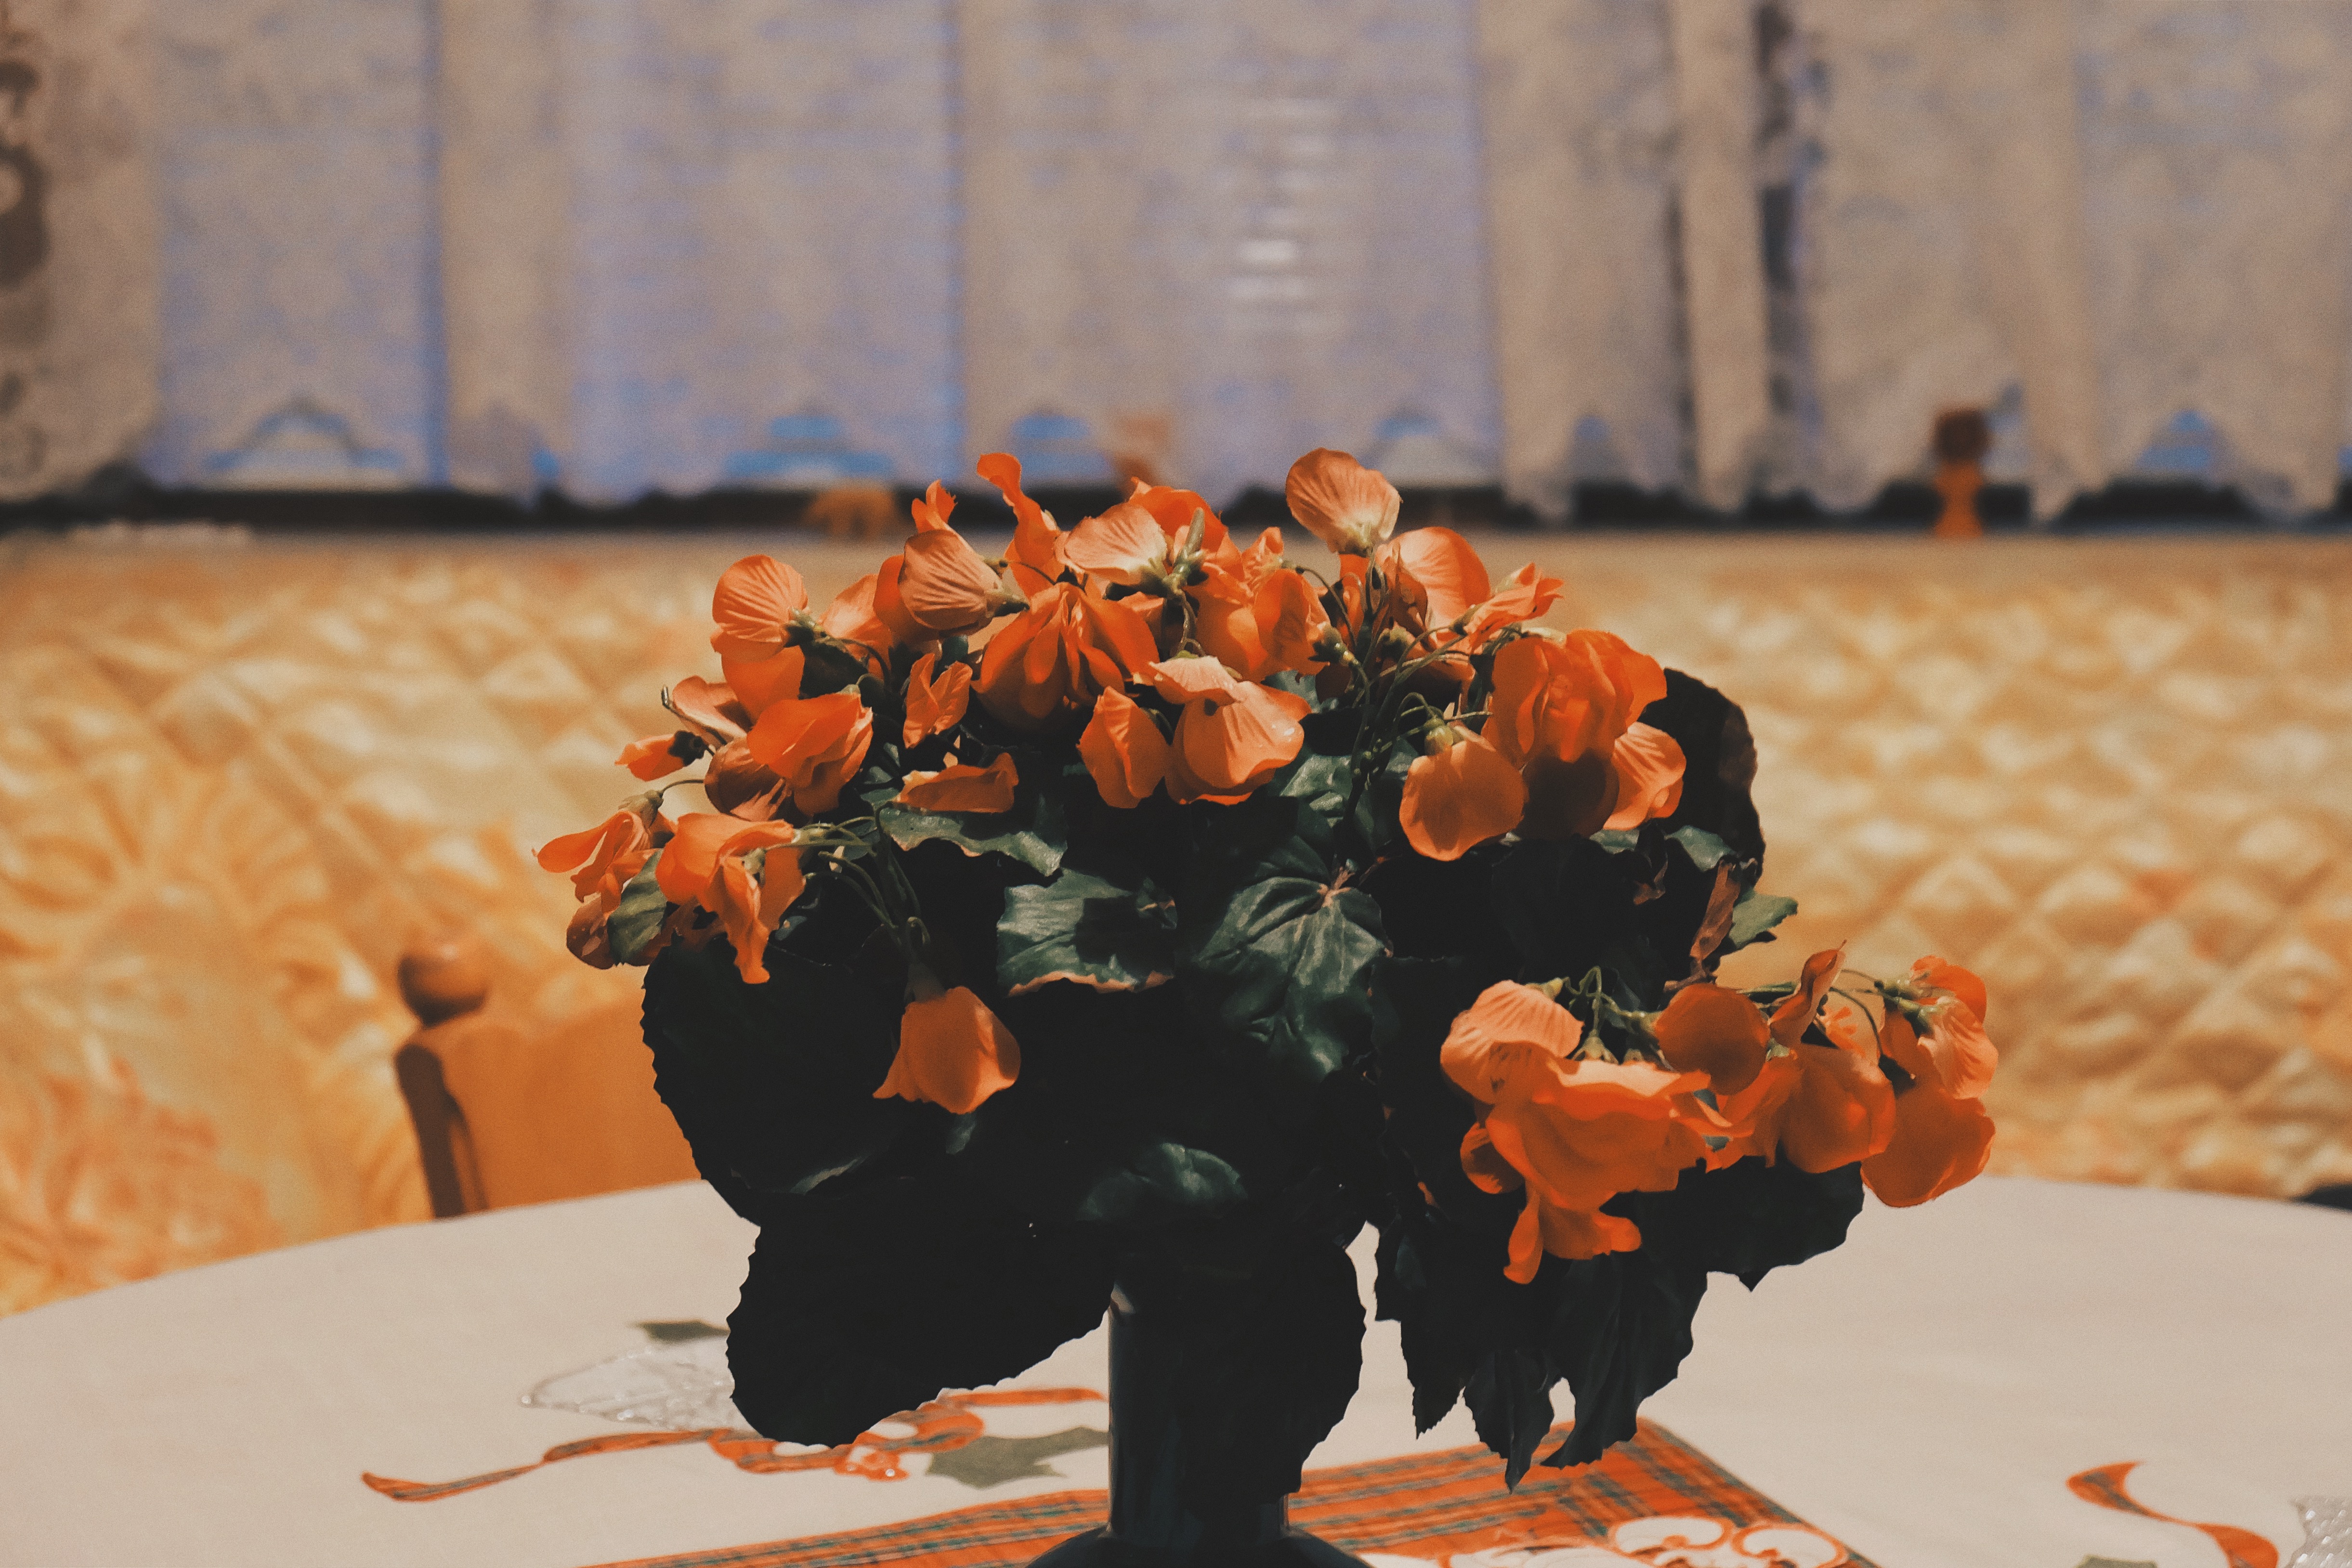
flower, vase, orange, flowers, art